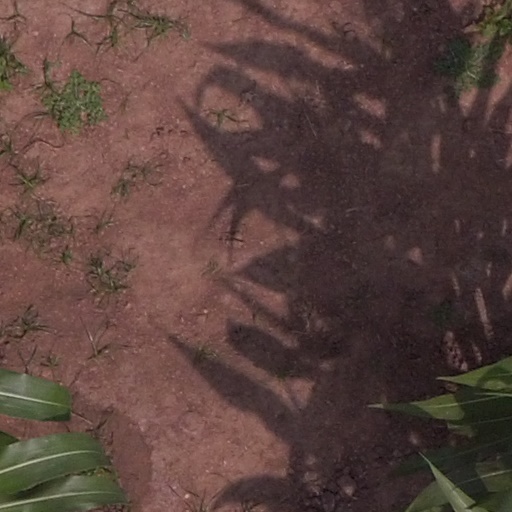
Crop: maize; corn